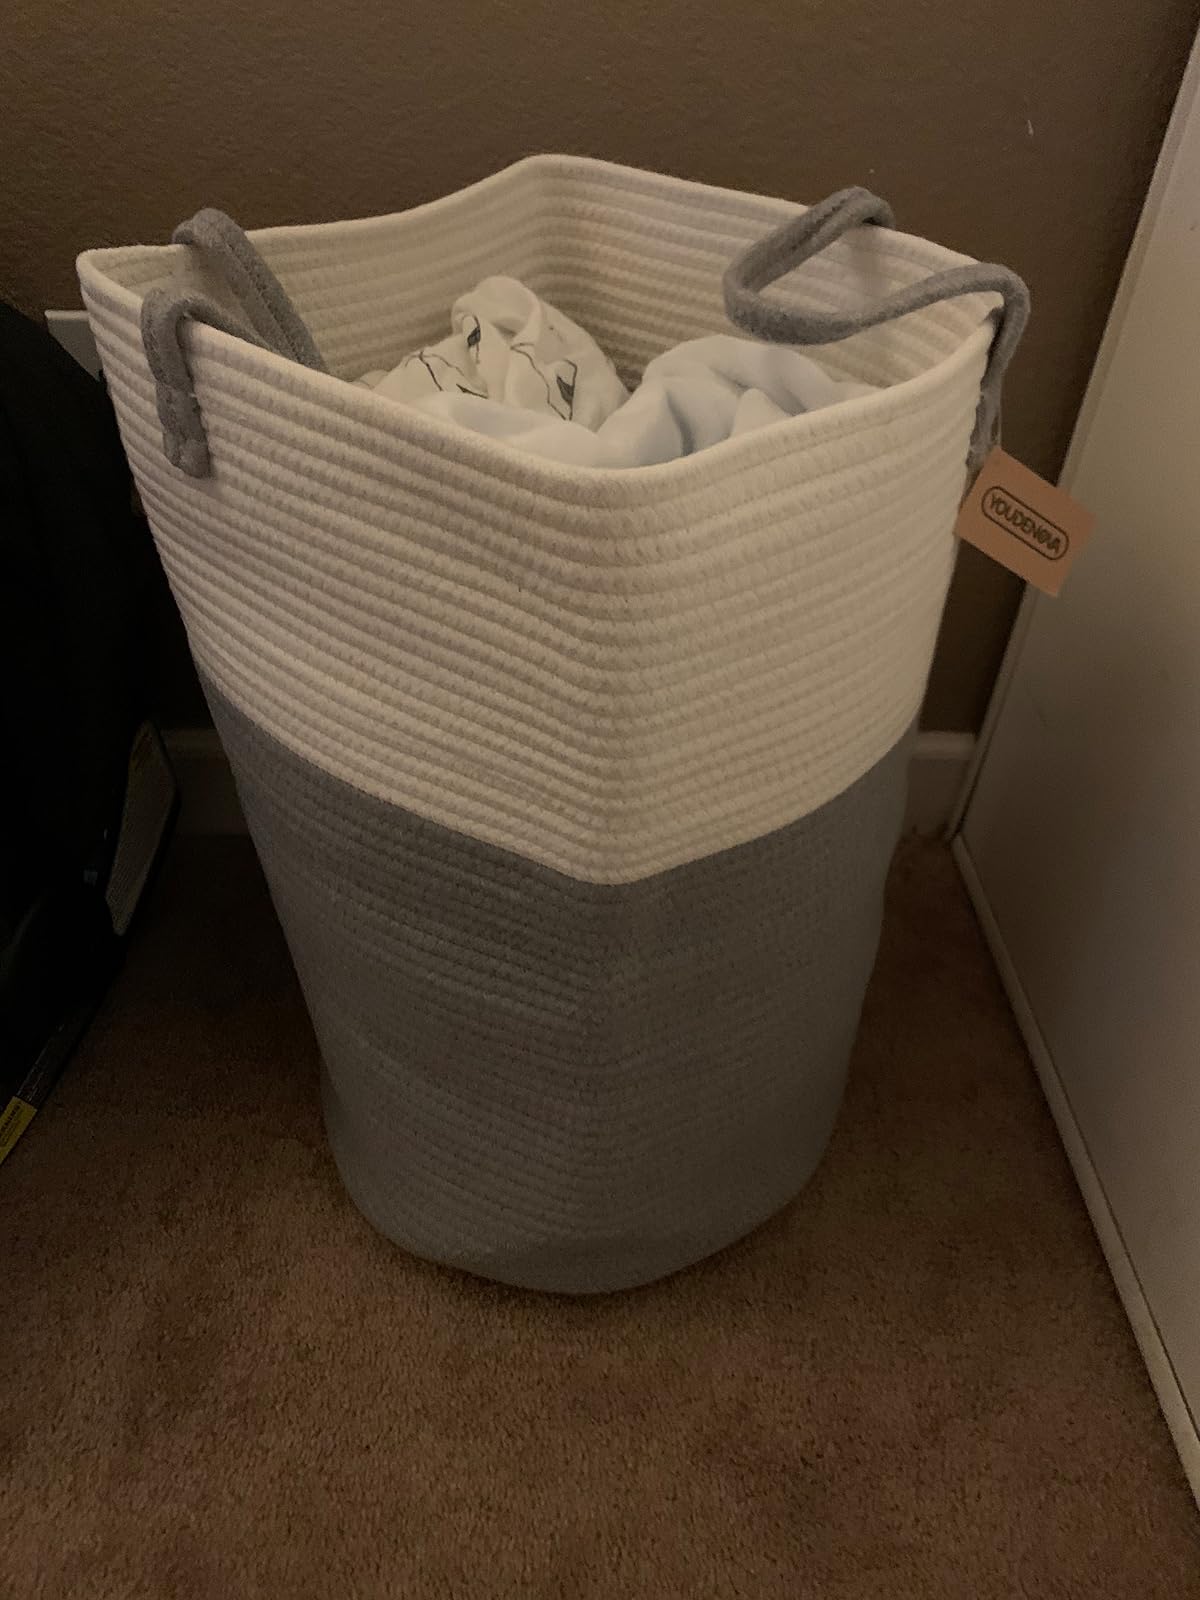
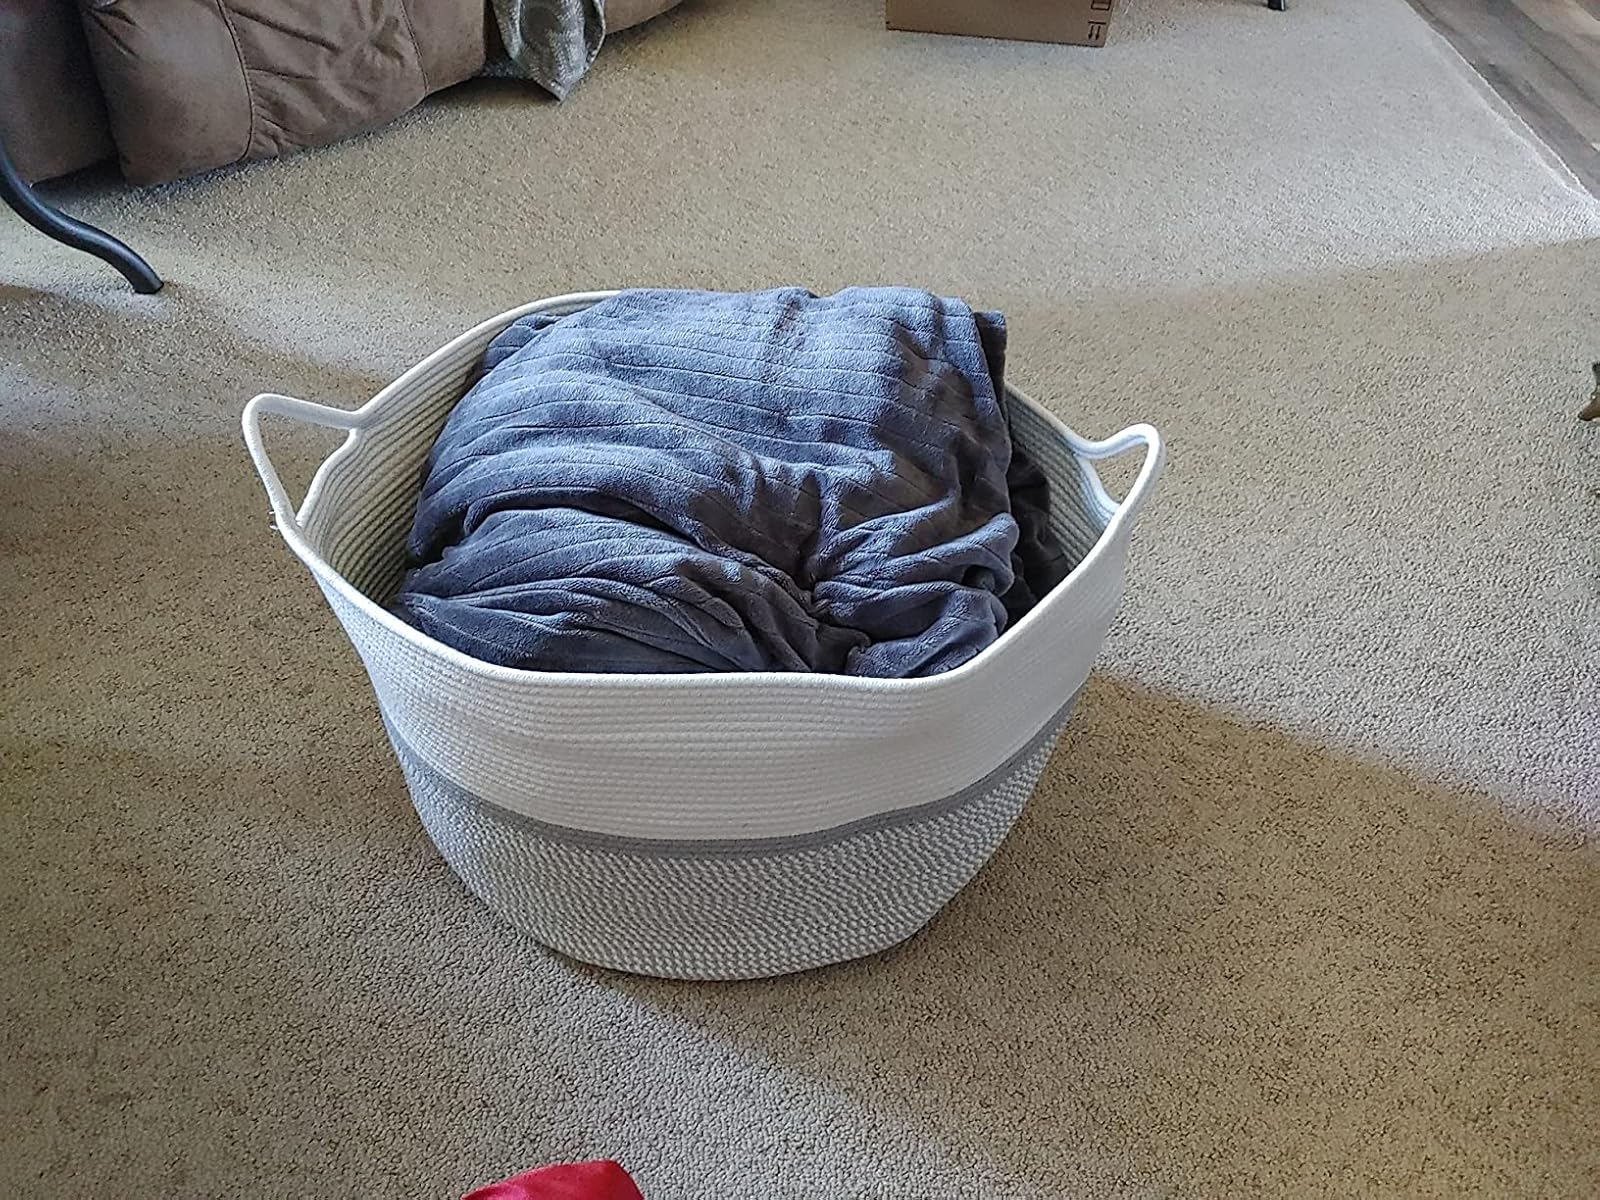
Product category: items_hamper
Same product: no